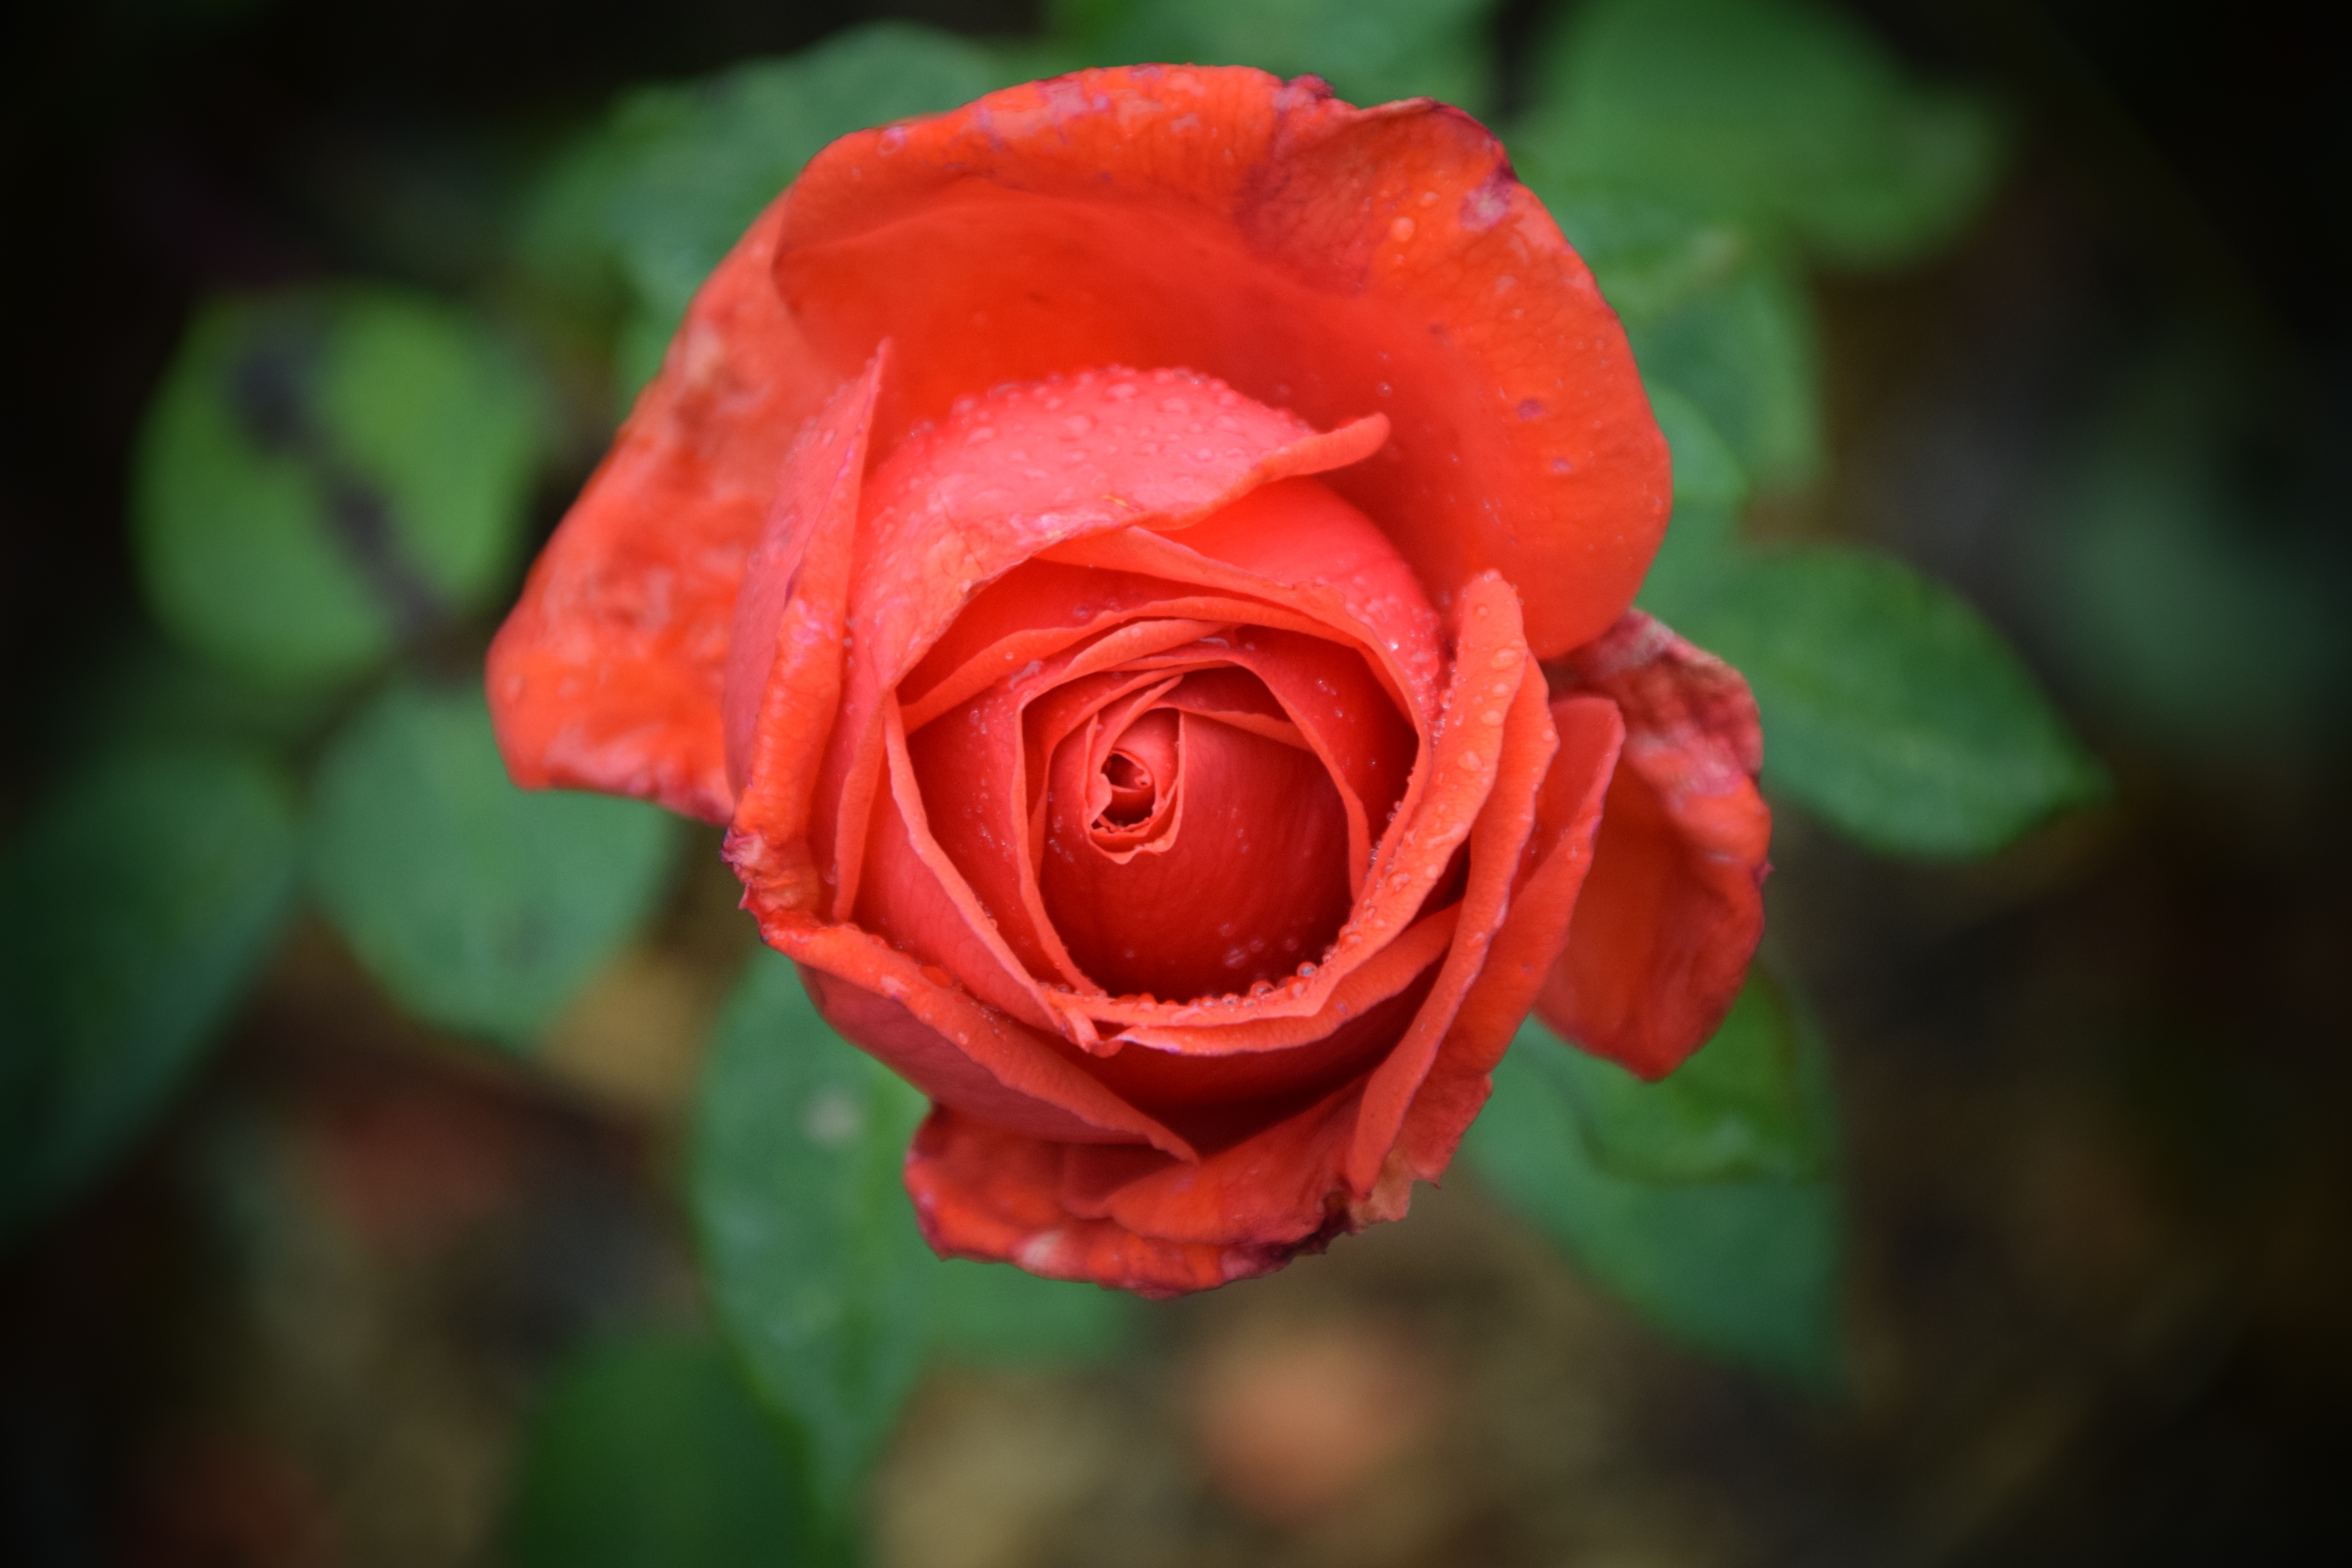
nature, blossom, plant, photography, flower, petal, bloom, rose, red, macro, close, flora, close up, salmon, drop of water, floribunda, rose bloom, macro photography, flowering plant, garden roses, rose family, plant stem, land plant, rose order